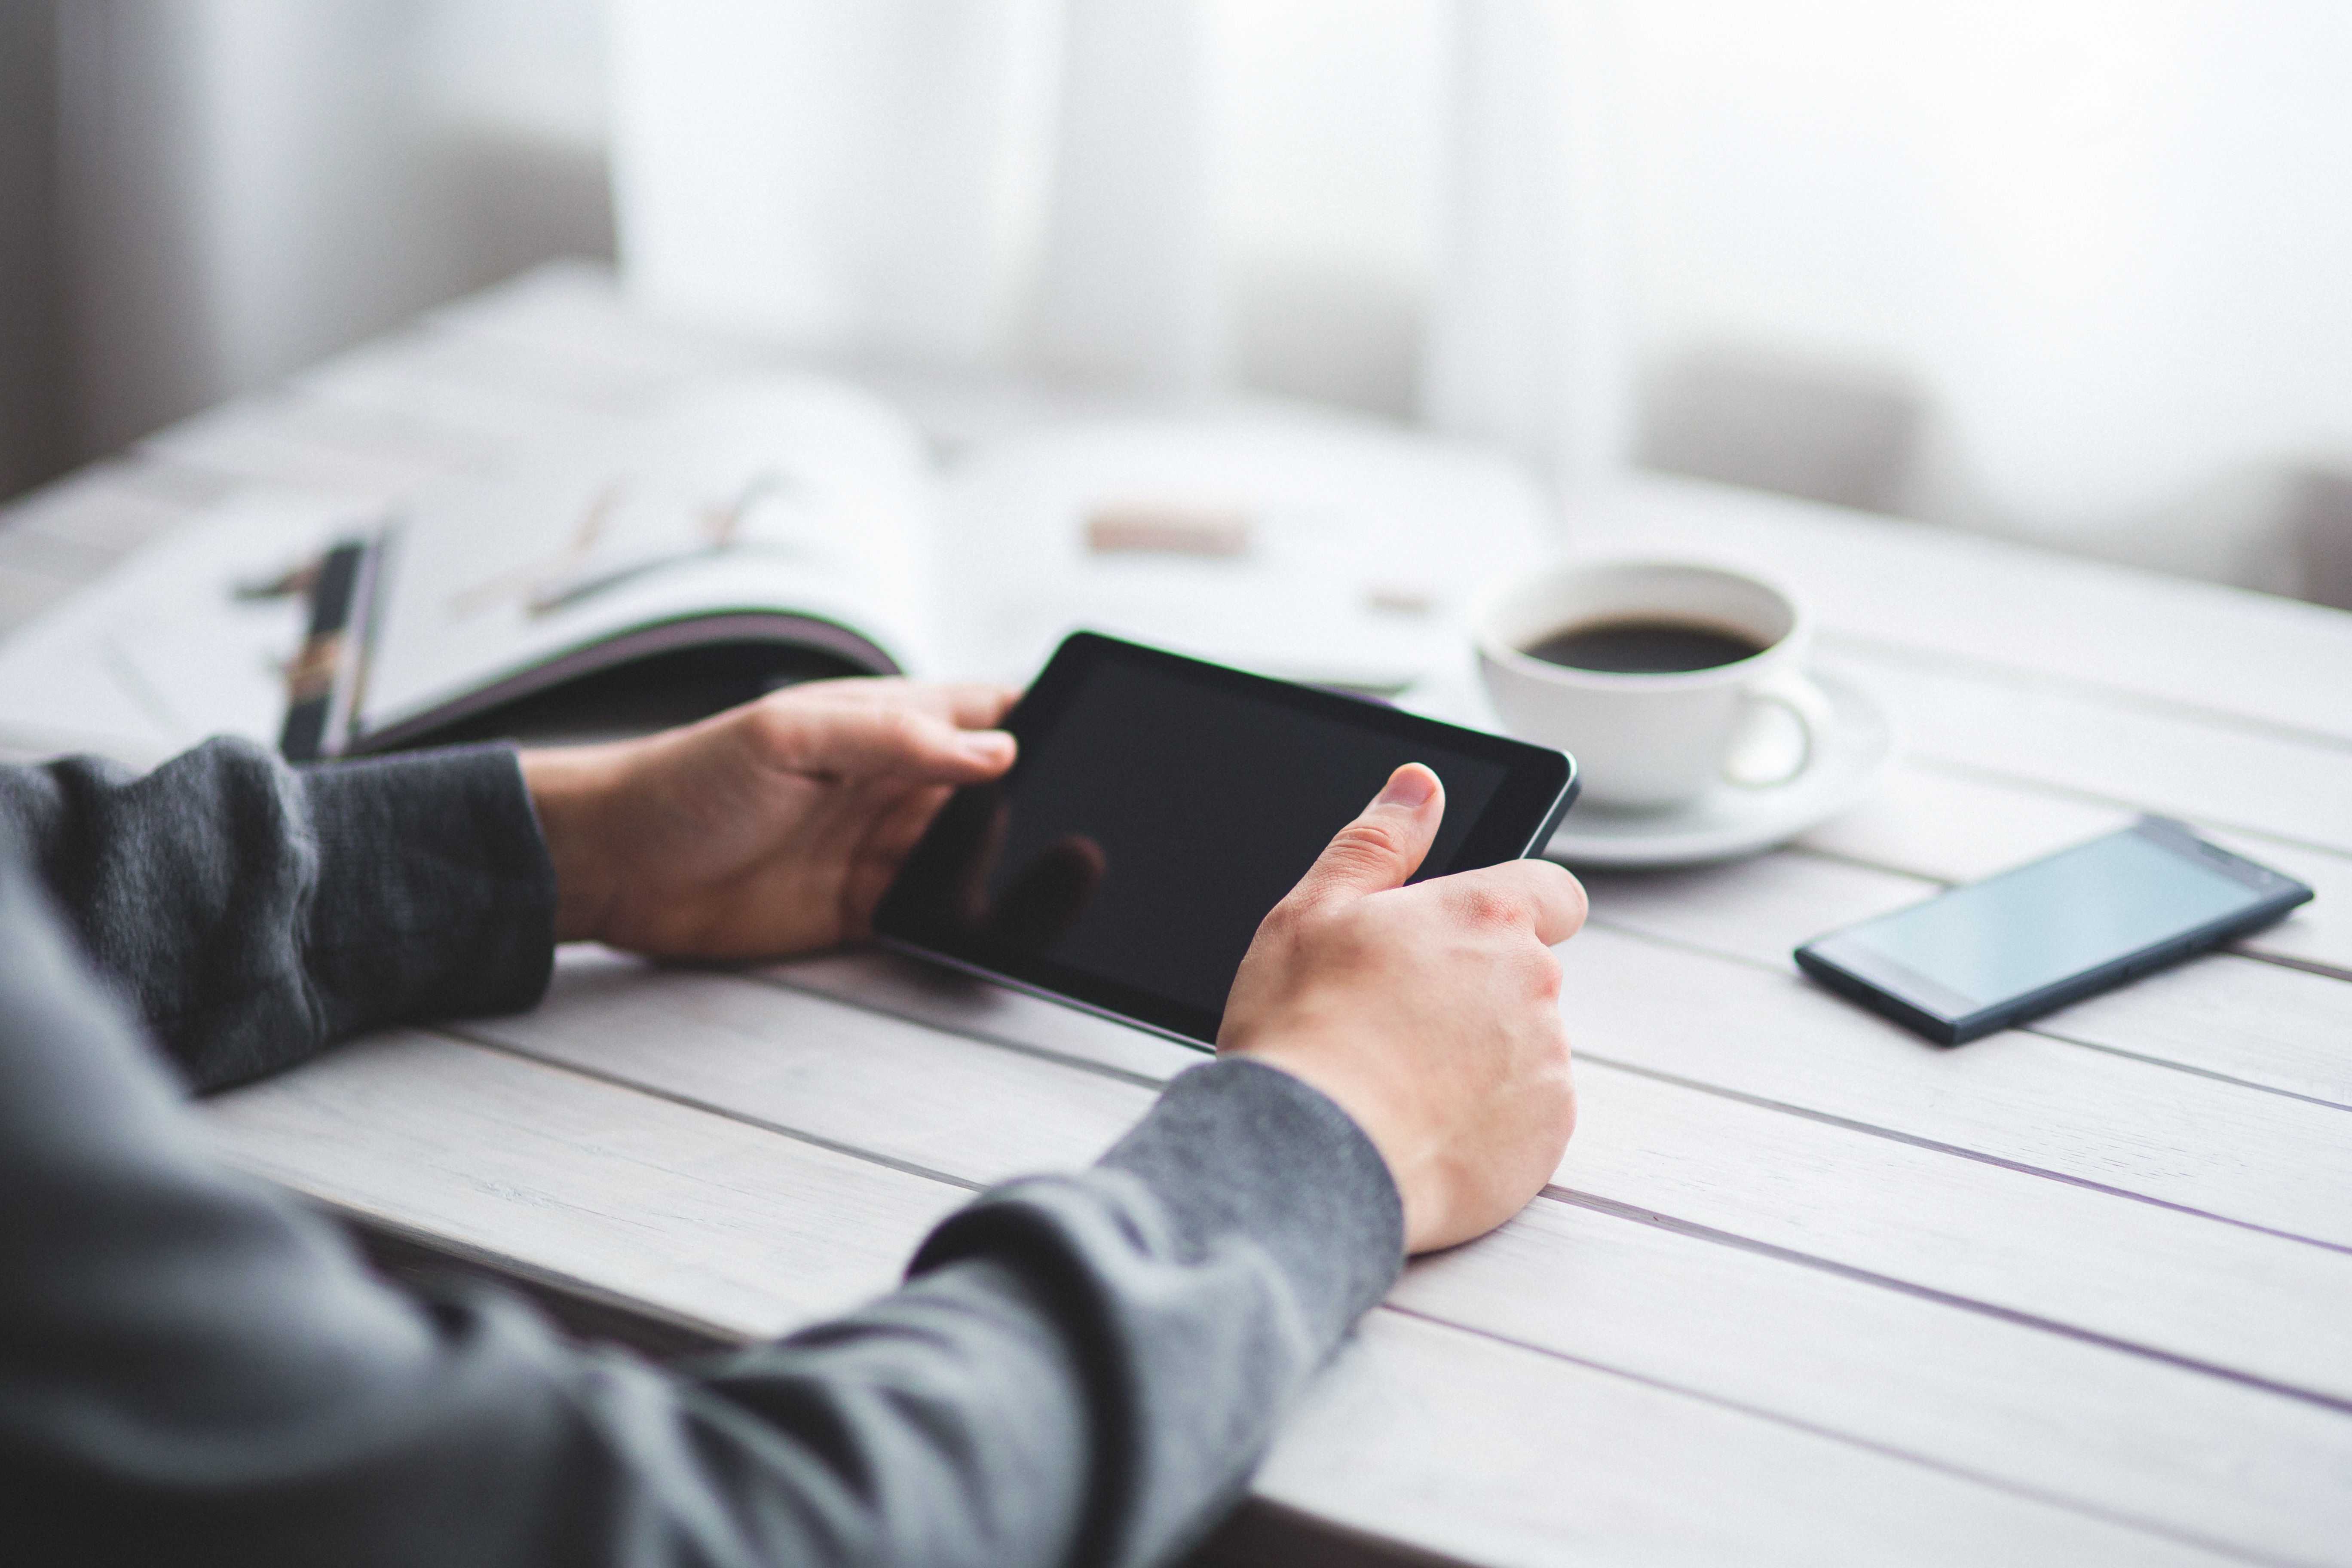
mobile, writing, work, man, working, person, technology, boy, tablet, workspace, business, black, device, conversation, design, hands, digital, learning, document, human positions, human action, digital tablet